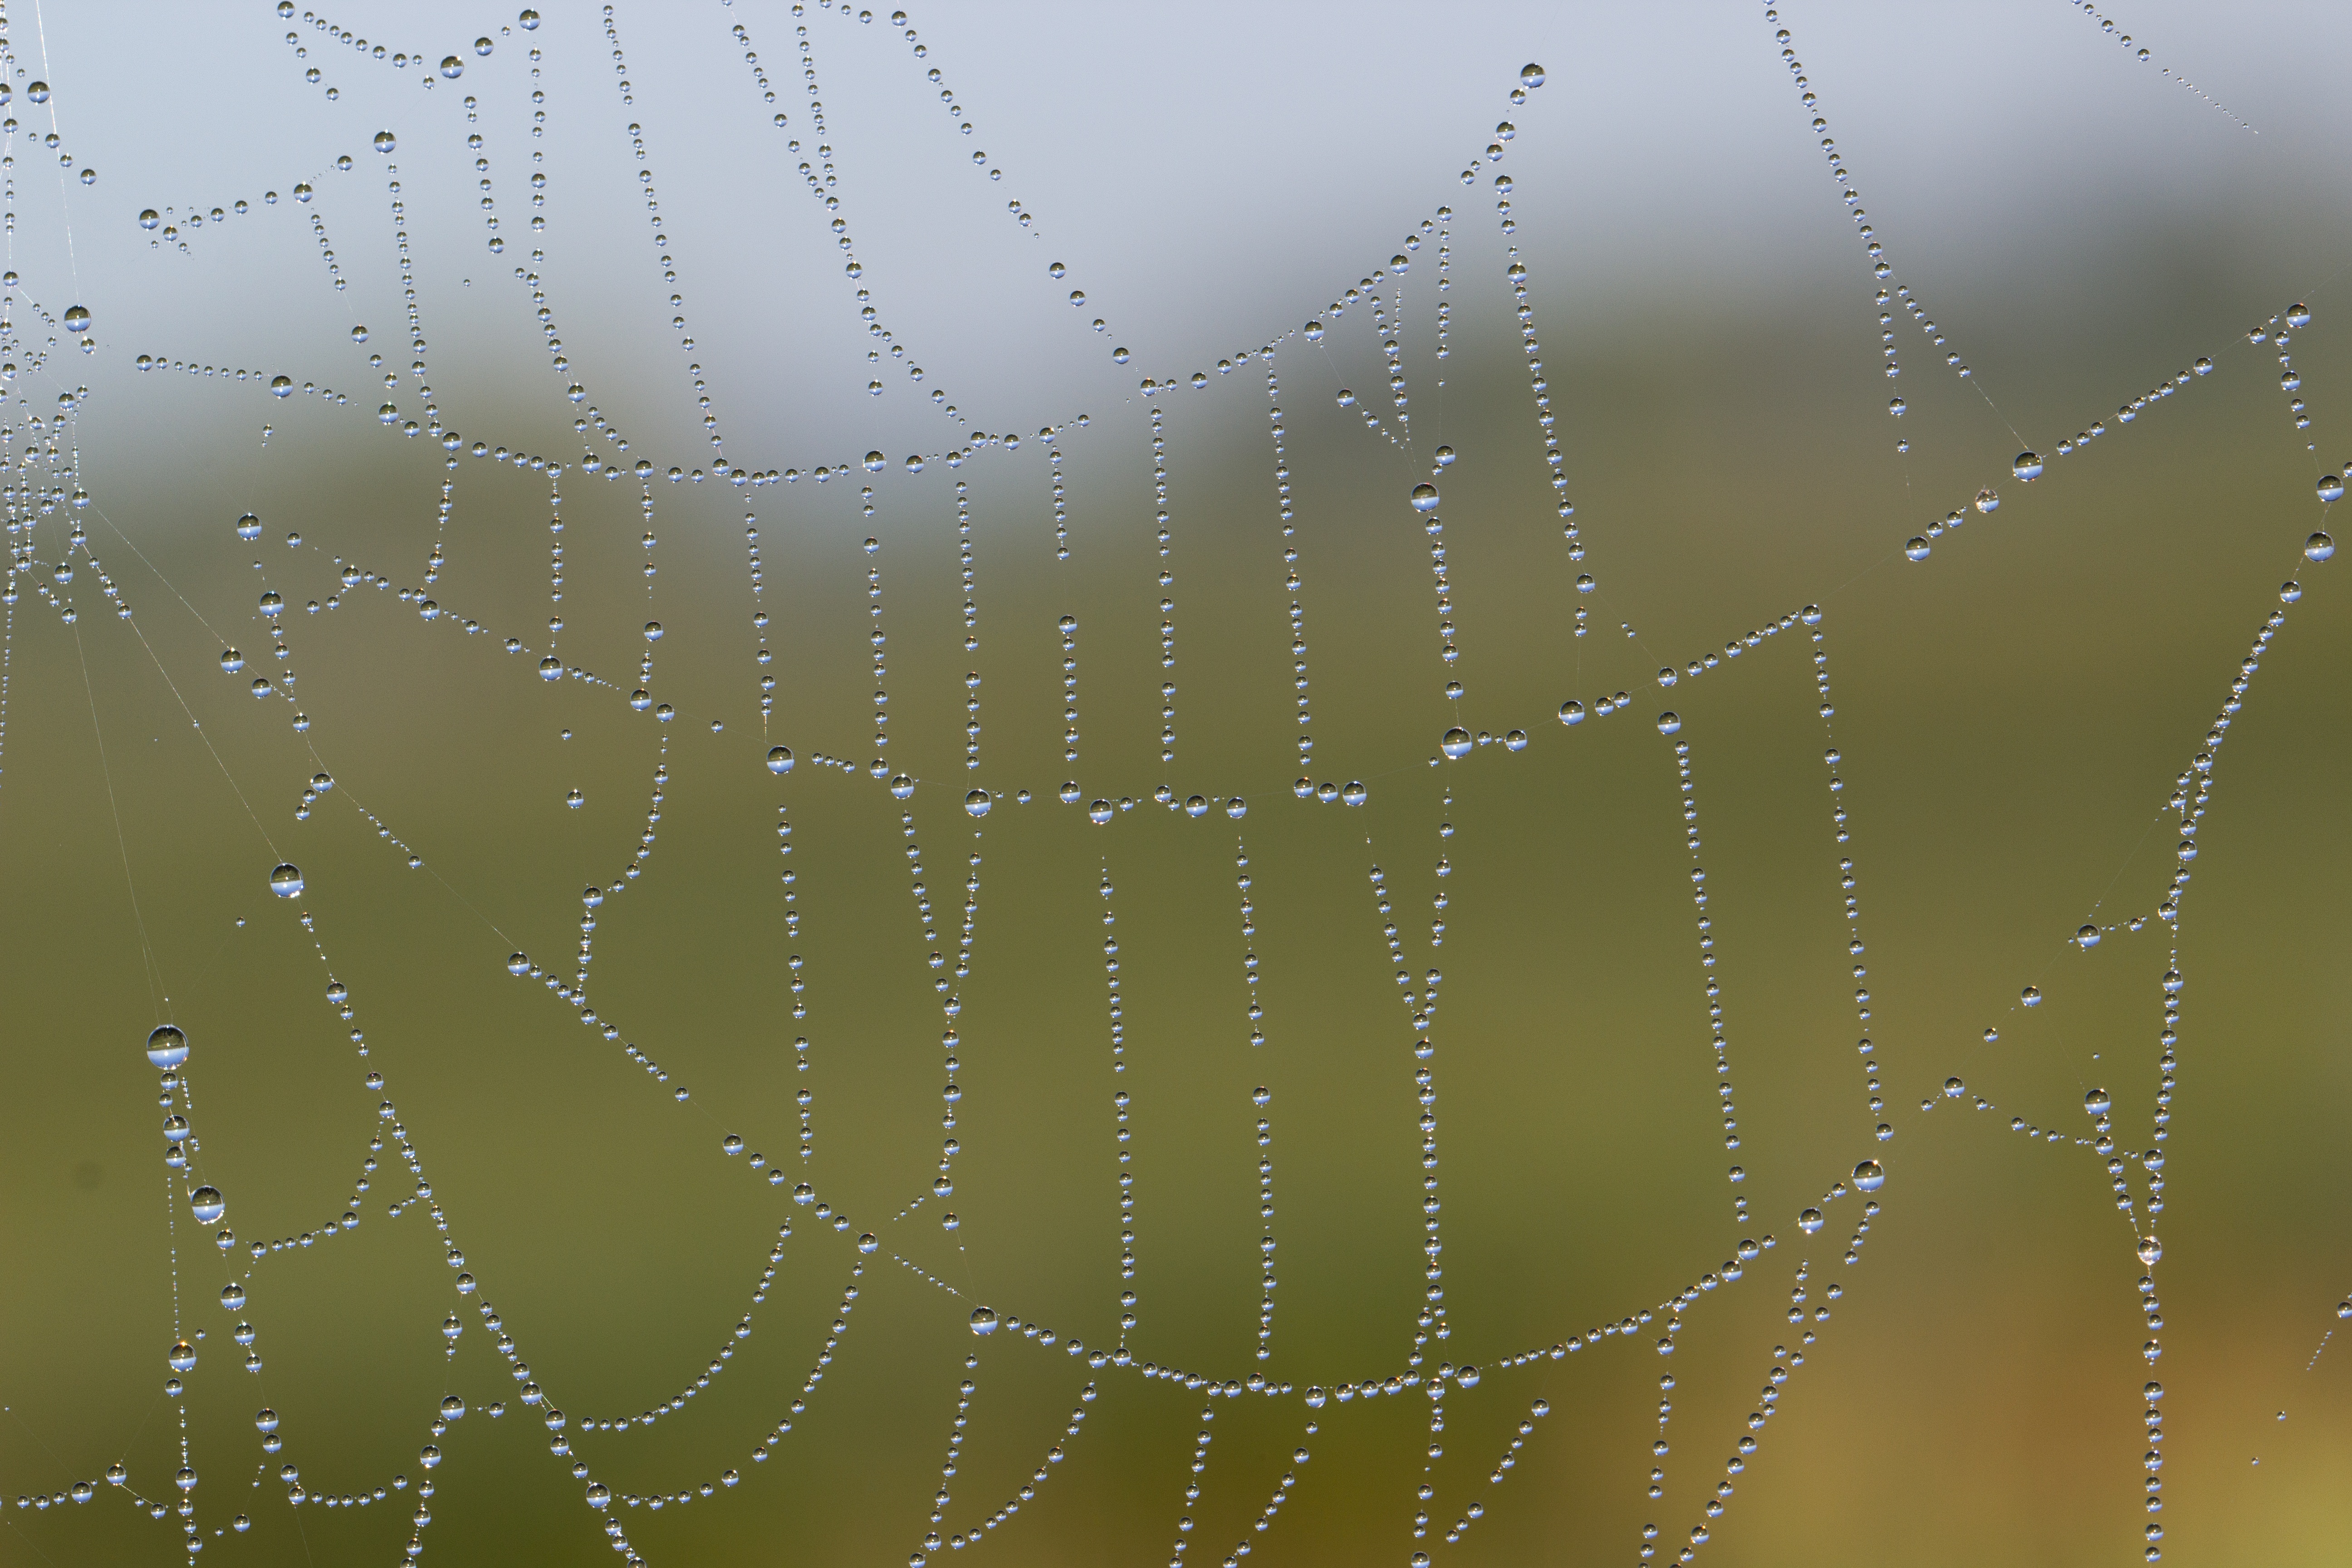
water, nature, dew, wing, macro, close, fauna, material, invertebrate, spider web, cobweb, spider, dewdrop, arachnid, mood, network, moisture, nature conservation, morgentau, macro photography, morning sun, arthropod, beaded, spider web with water beads